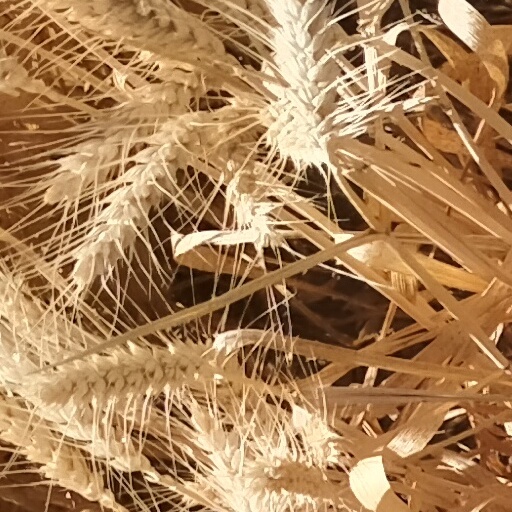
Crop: wheat